Bulgogi

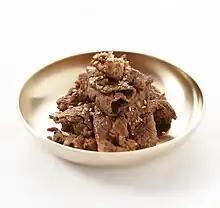

Bulgogi is a "gui" (Korean-style grilled or roasted dish) made of thin, marinated slices of meat, most commonly beef, grilled on a barbecue or on a stove-top griddle. It is also often stir-fried in a pan in home cooking. Sirloin and rib eye are frequently used cuts of beef for the dish. Bulgogi is a very popular dish in South Korea, where it can be found anywhere from upscale restaurants to local supermarkets as pan-ready kits.